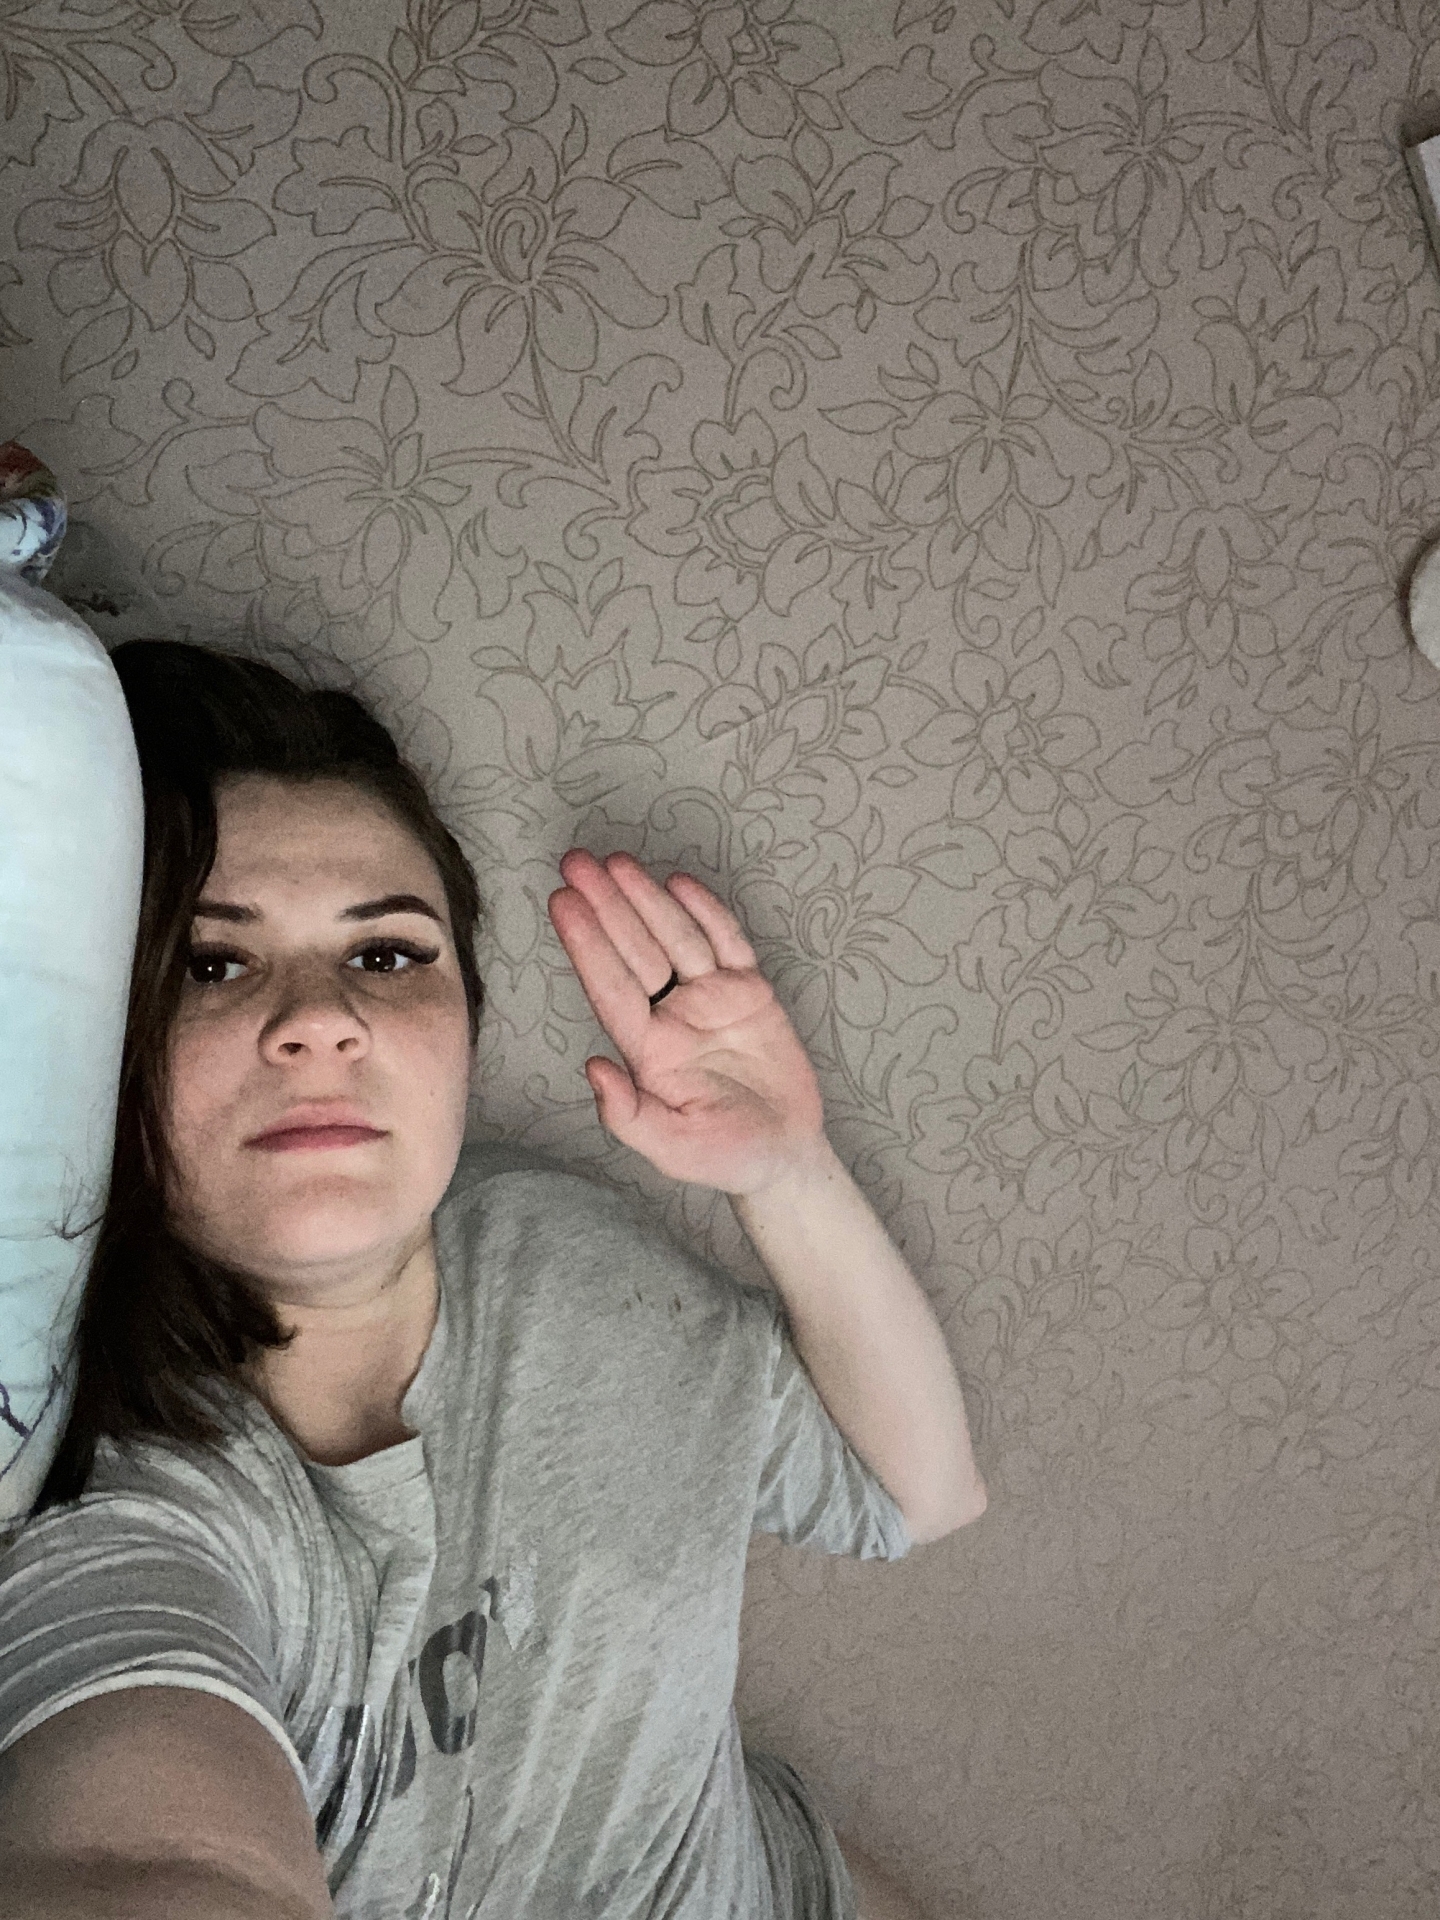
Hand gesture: stop